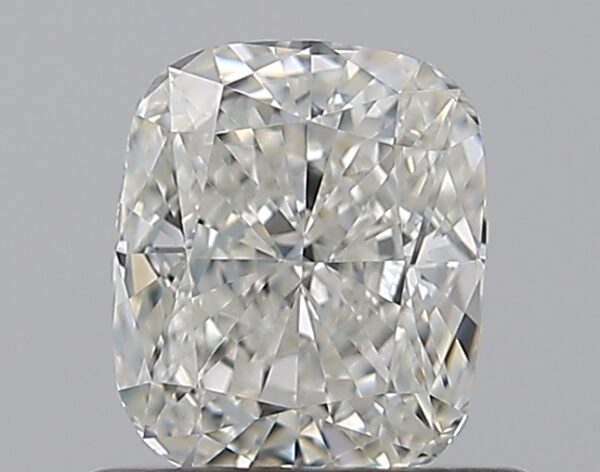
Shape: cushion
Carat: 0.72
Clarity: VS1
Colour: H
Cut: EX
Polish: EX
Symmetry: VG
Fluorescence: F
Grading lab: GIA
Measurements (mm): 5.65 x 4.73 x 3.13